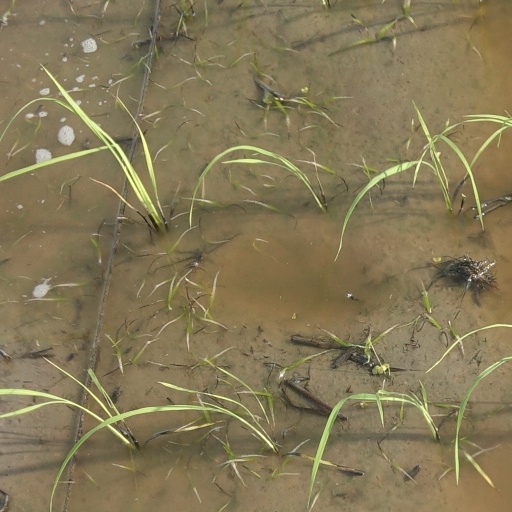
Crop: rice